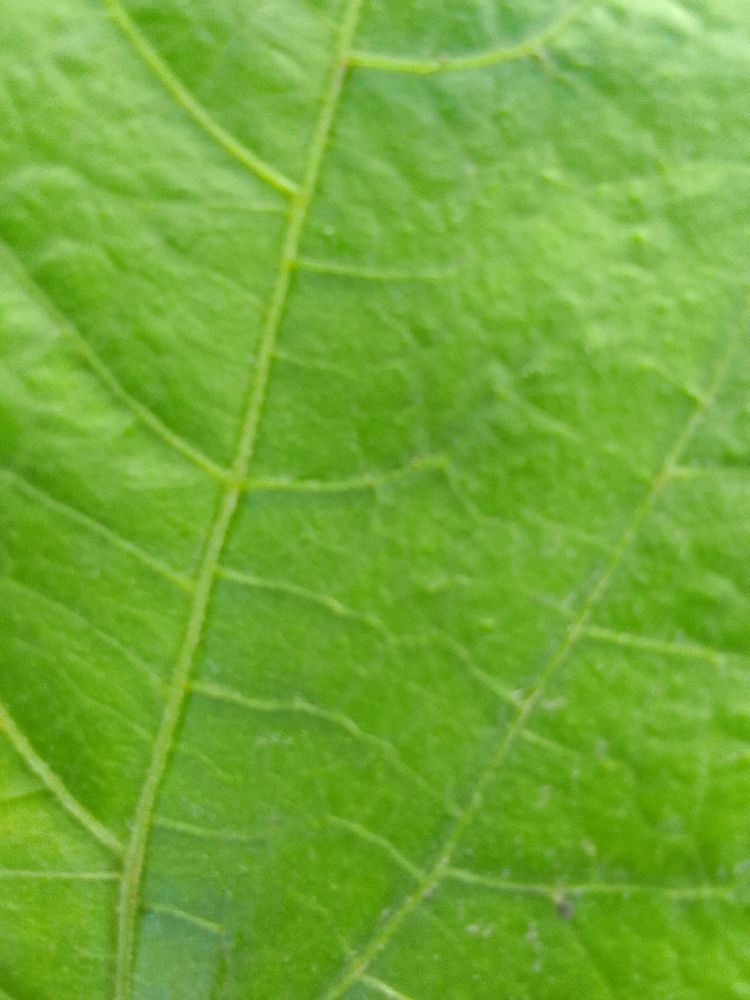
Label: healthy